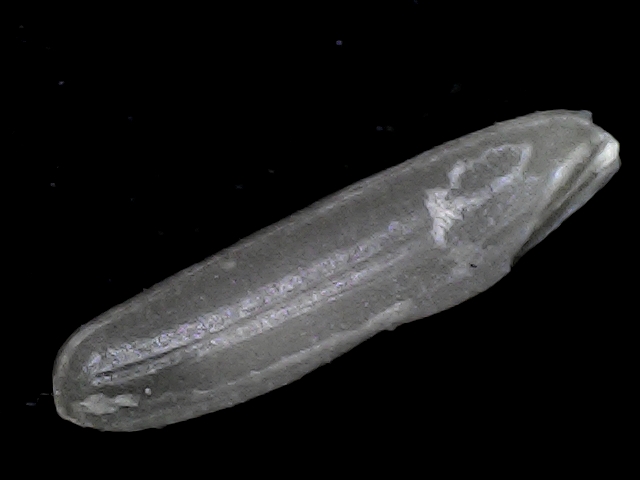
Rice variety: BD70